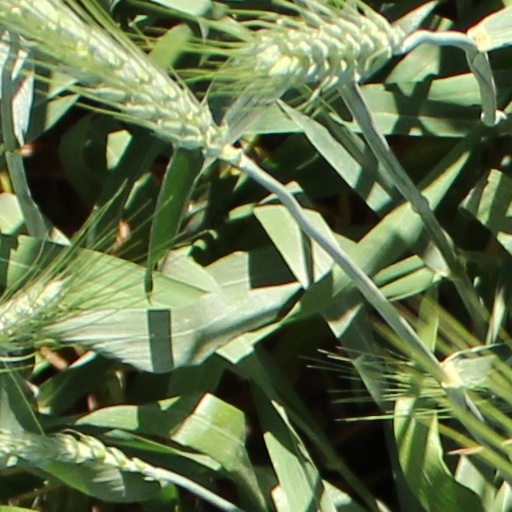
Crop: wheat